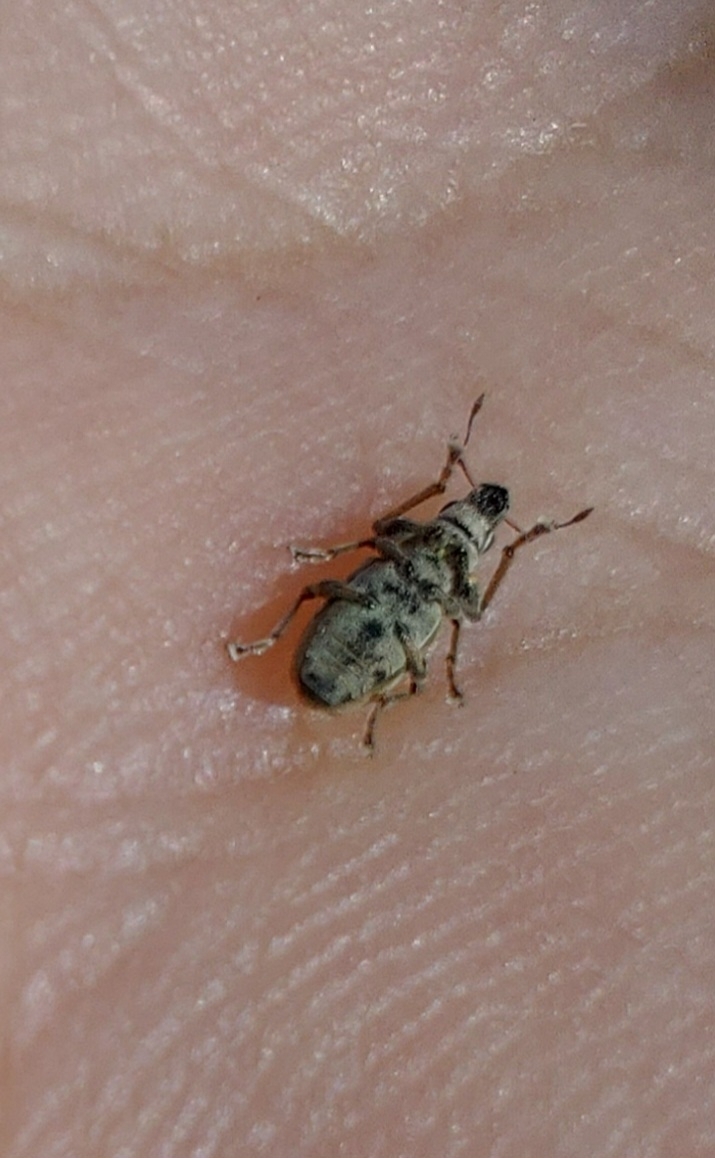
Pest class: pea_leaf_weevil